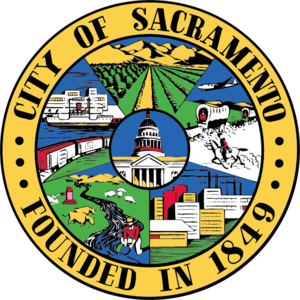
La ville de Sacramento est la capitale de l’État de Californie aux États-Unis. Située dans le comté du même nom, elle est fondée en décembre 1848 par John Sutter. Sacramento s’est développée à partir de la ruée vers l'or, durant laquelle elle était un centre commercial et agricole important. Lors du recensement de 2010, elle compte 470 956 habitants ; depuis lors, la ville se développe rapidement. En 2010, son agglomération urbaine comptait plus de 2 400 000 habitants. Elle est surnommée « Sacto » ou « Sac » par ses habitants. Le surnom « River City » est également utilisé ainsi que celui de « Sacratomato ».